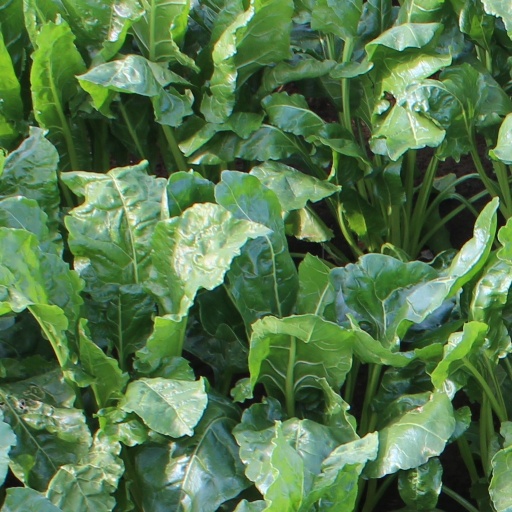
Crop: sugar beet